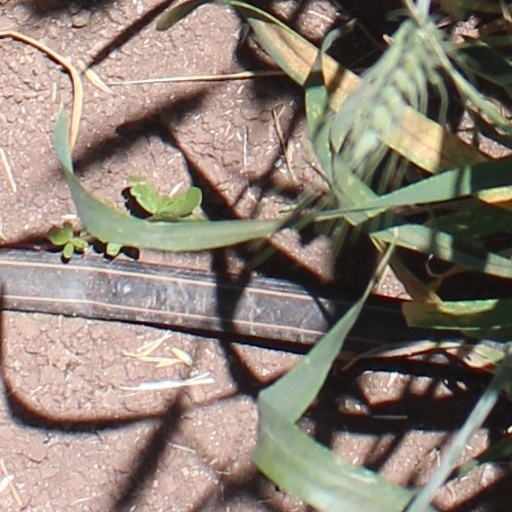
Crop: wheat